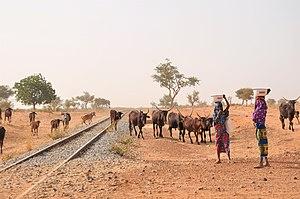
Bétail traversant le chemin de fer Niamey-Dosso à Kodo, au Niger. Le village de Kodo se situe à 73 km au sud-est de Niamey. Ce chemin de fer a été inauguré le 29 janvier 2016 mais n'a jamais vu de train.